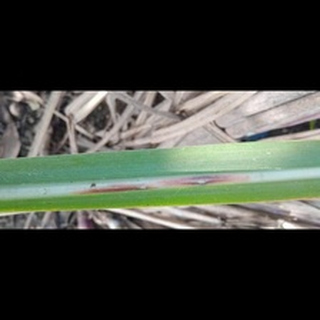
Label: sugarcane_red_rot